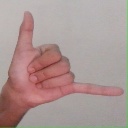
अक्षर: द